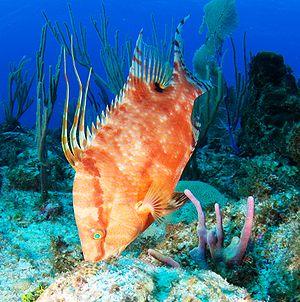
Lachnolaimus maximus est une espèce de poissons appartenant à l'ordre des Perciformes, et à la famille des Labridae, seul représentant du genre Lachnolaimus. En français, il est souvent appelé « capitaine ».
Le labre capitaine est une espèce de labre originaire de l'ouest de l'océan Atlantique, que l'on peut trouver depuis la Nouvelle-Écosse jusqu'au nord de l'Amérique du Sud, y compris le golfe du Mexique. Cette espèce se rencontre autour des récifs, en particulier les zones recouvertes de gorgones. Cette espèce est actuellement le seul membre connu de son genre.